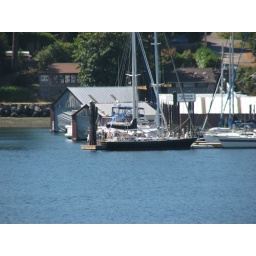
some boats and ships in Eagle Harbor